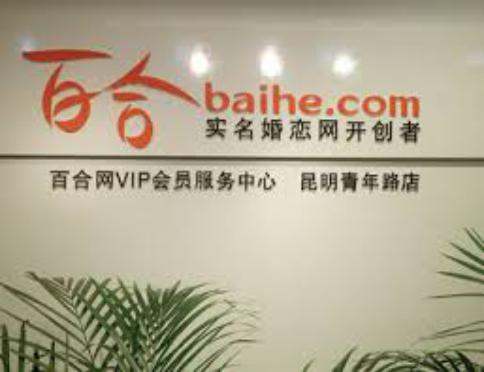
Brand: Baihe
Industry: Others